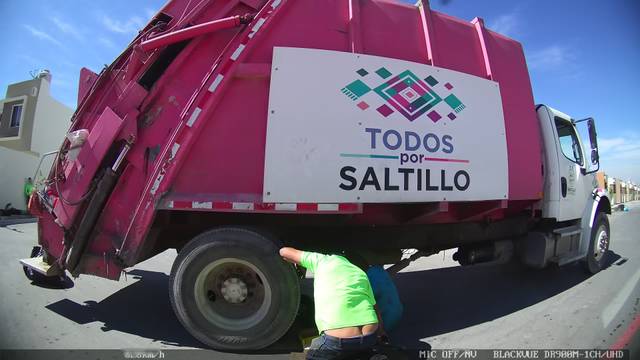
Region: Mexico
Coordinates: 25.385, -100.971